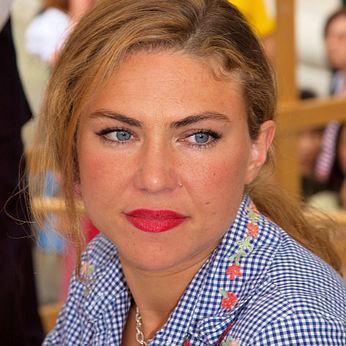
Age: 31